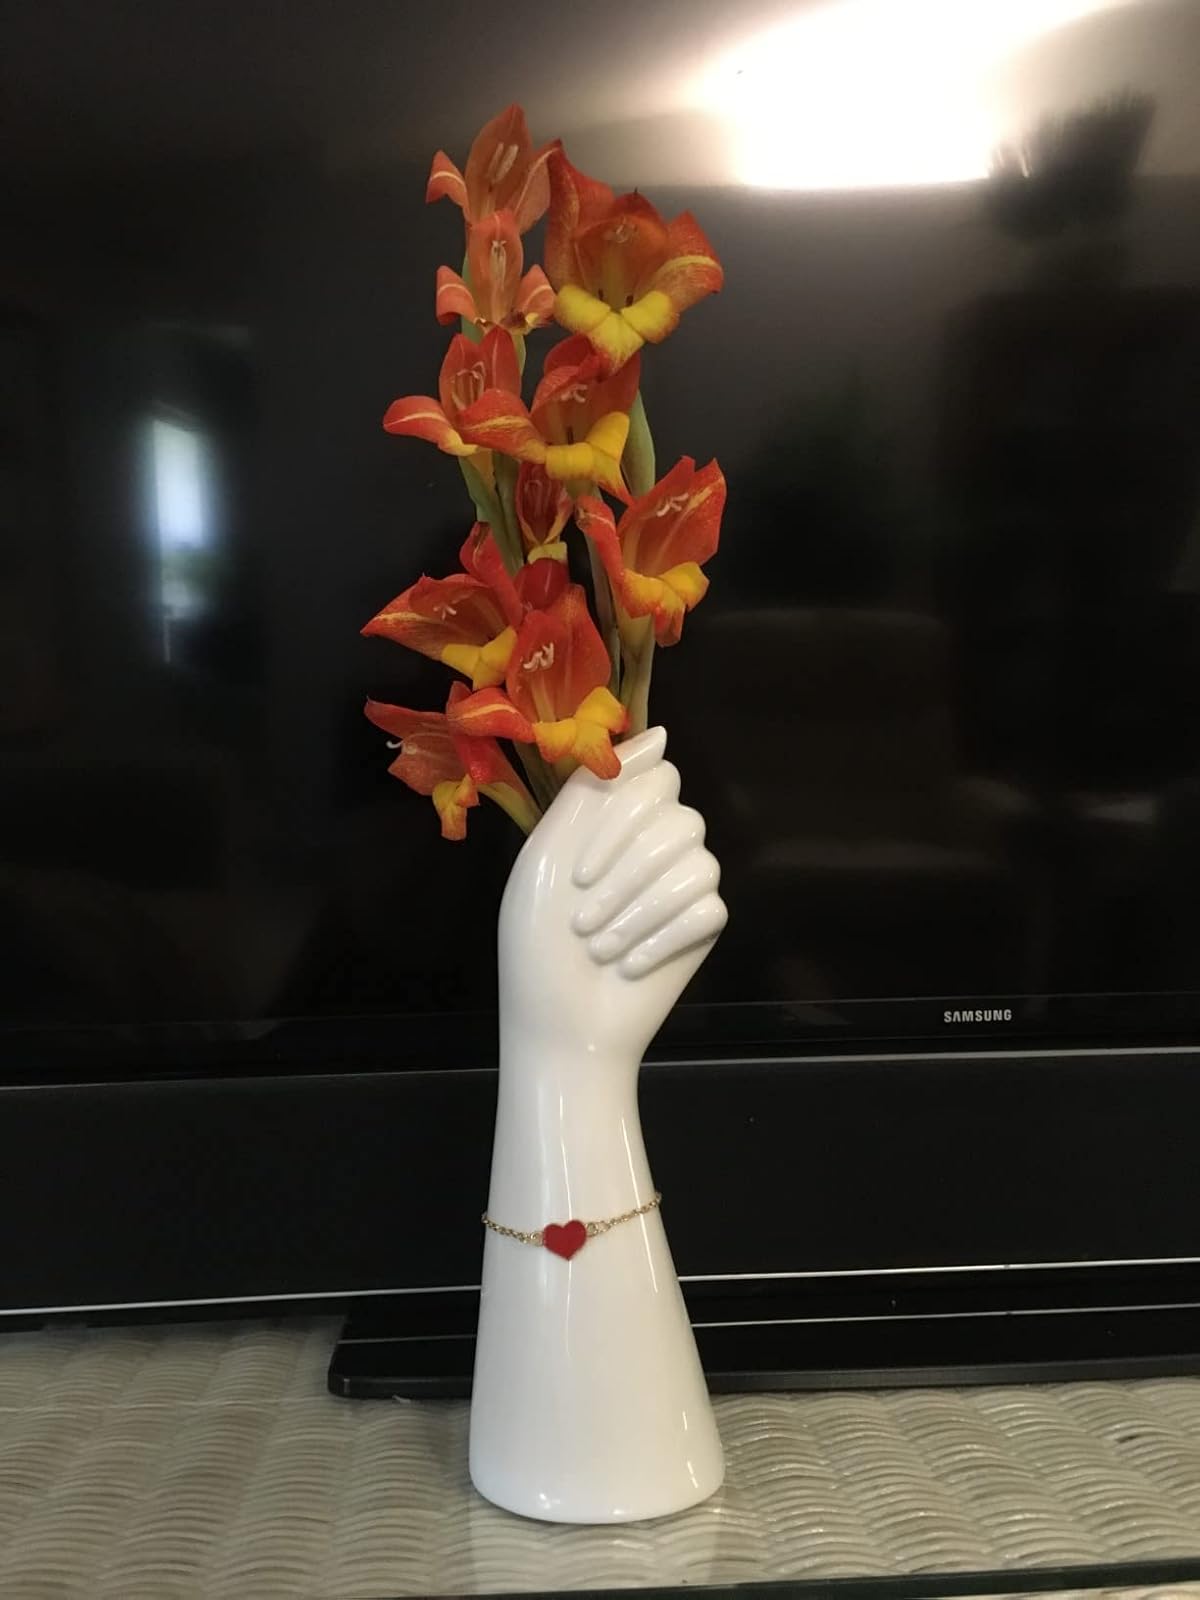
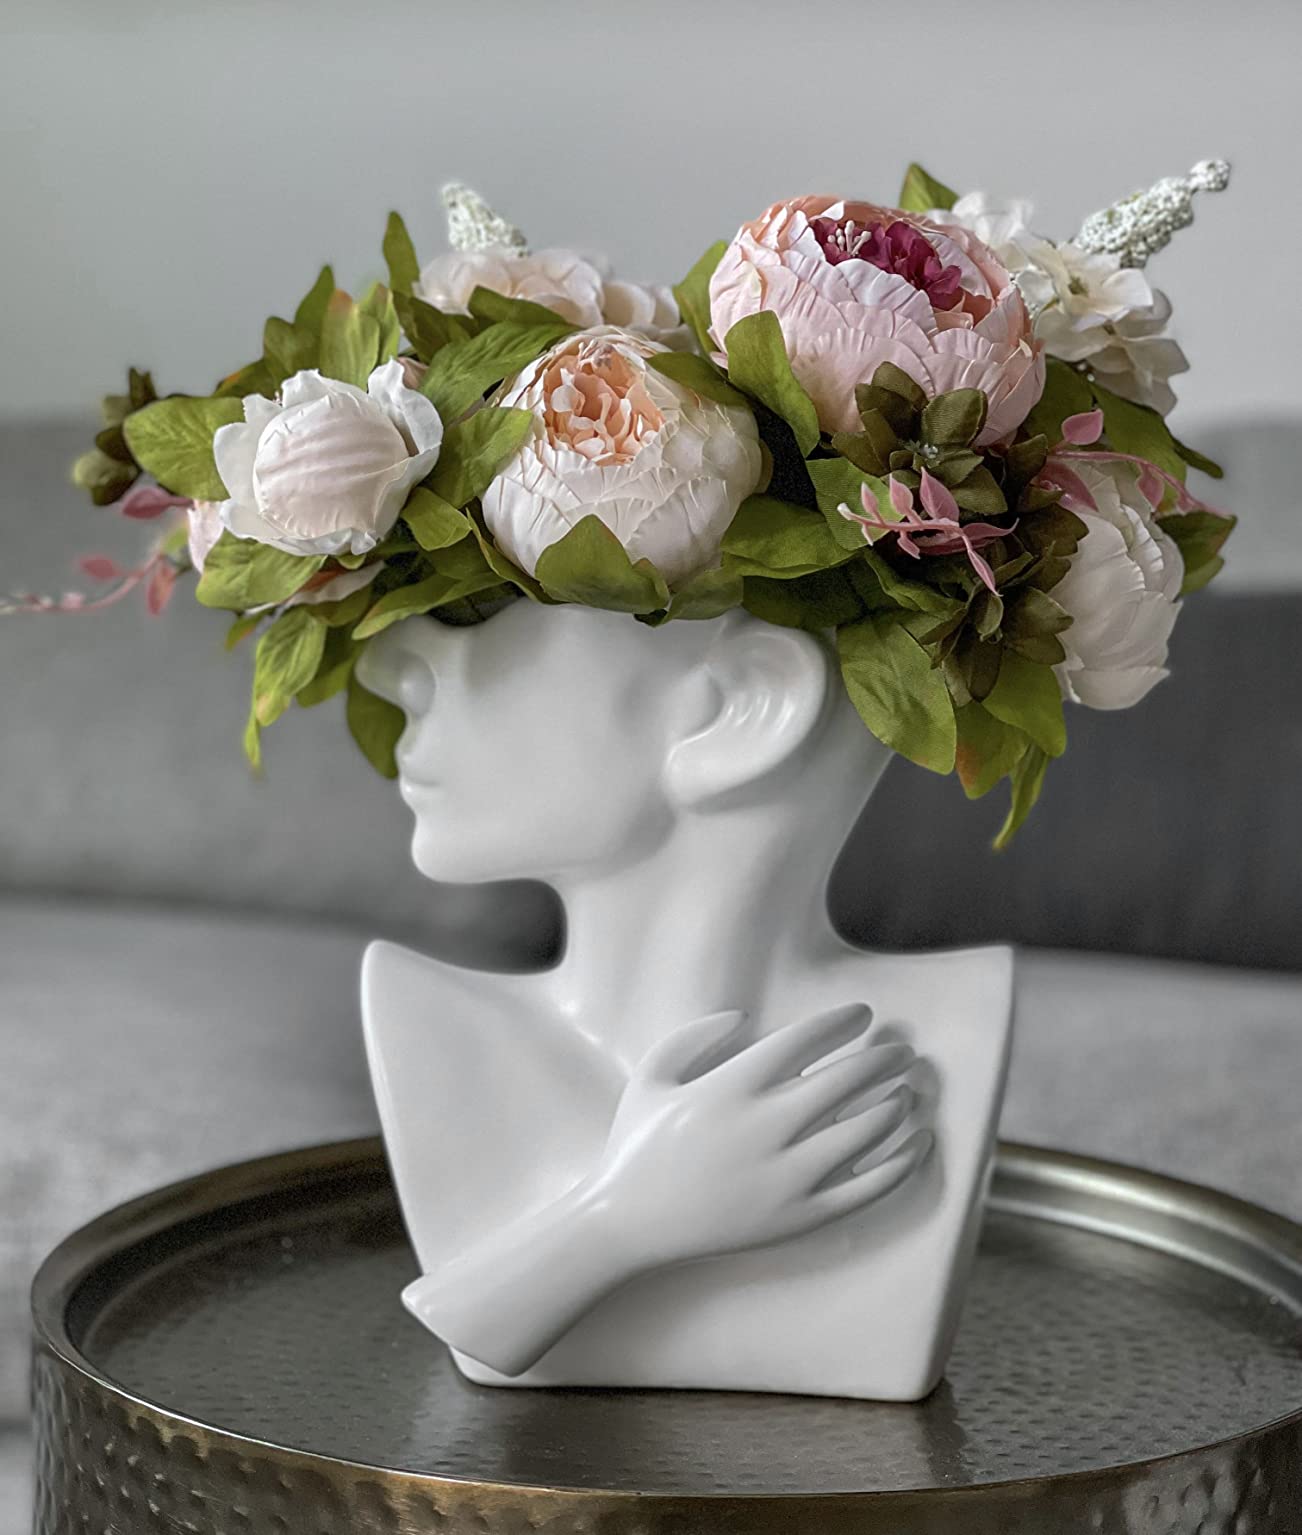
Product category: vase
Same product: no